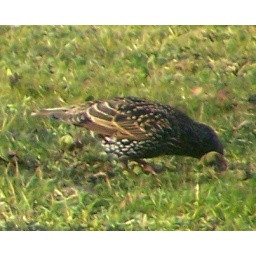
Saw this bird on a grassy area guarded by a fence in Frankfurt/Main, Germany.